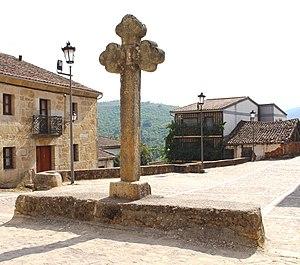
Croix de Cepeda, Salamanca
Cepeda est une commune de la province de Salamanque dans la communauté autonome de Castille-et-León en Espagne.